COVID-19 pandemic in London

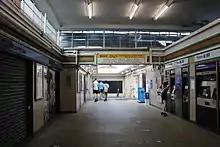
A barren Harrow-on-the-Hill station during the pandemic in August 2020

On 22 April, London mayor Sadiq Khan warned that TfL could run out of money to pay staff by the end of April unless the government stepped in. Two days later, TfL announced it was furloughing around 7,000 employees, about a quarter of its staff, to help mitigate a 90% reduction in fare revenues. Since London entered lockdown on 23 March, Tube journeys had fallen by 95% and bus journeys by 85%, though TfL continued to operate limited services to allow "essential travel" for key workers. Without government financial support for TfL, London Assembly members warned that Crossrail, the Northern line extension and other projects such as step-free schemes at tube stations could be delayed. On 7 May, it was reported that TfL had requested £2 billion in state aid to keep services running until September 2020. On 12 May, TfL documents warned it expected to lose £4bn due to the pandemic and said it needed £3.2bn to balance a proposed emergency budget for 2021, having lost 90% of its overall income. Without an agreement with the government, deputy mayor for transport Heidi Alexander said TfL might have to issue a "Section 114 notice" – the equivalent of a public body going bust. On 14 May, the UK Government agreed £1.6bn in emergency funding to keep Tube and bus services running until September.